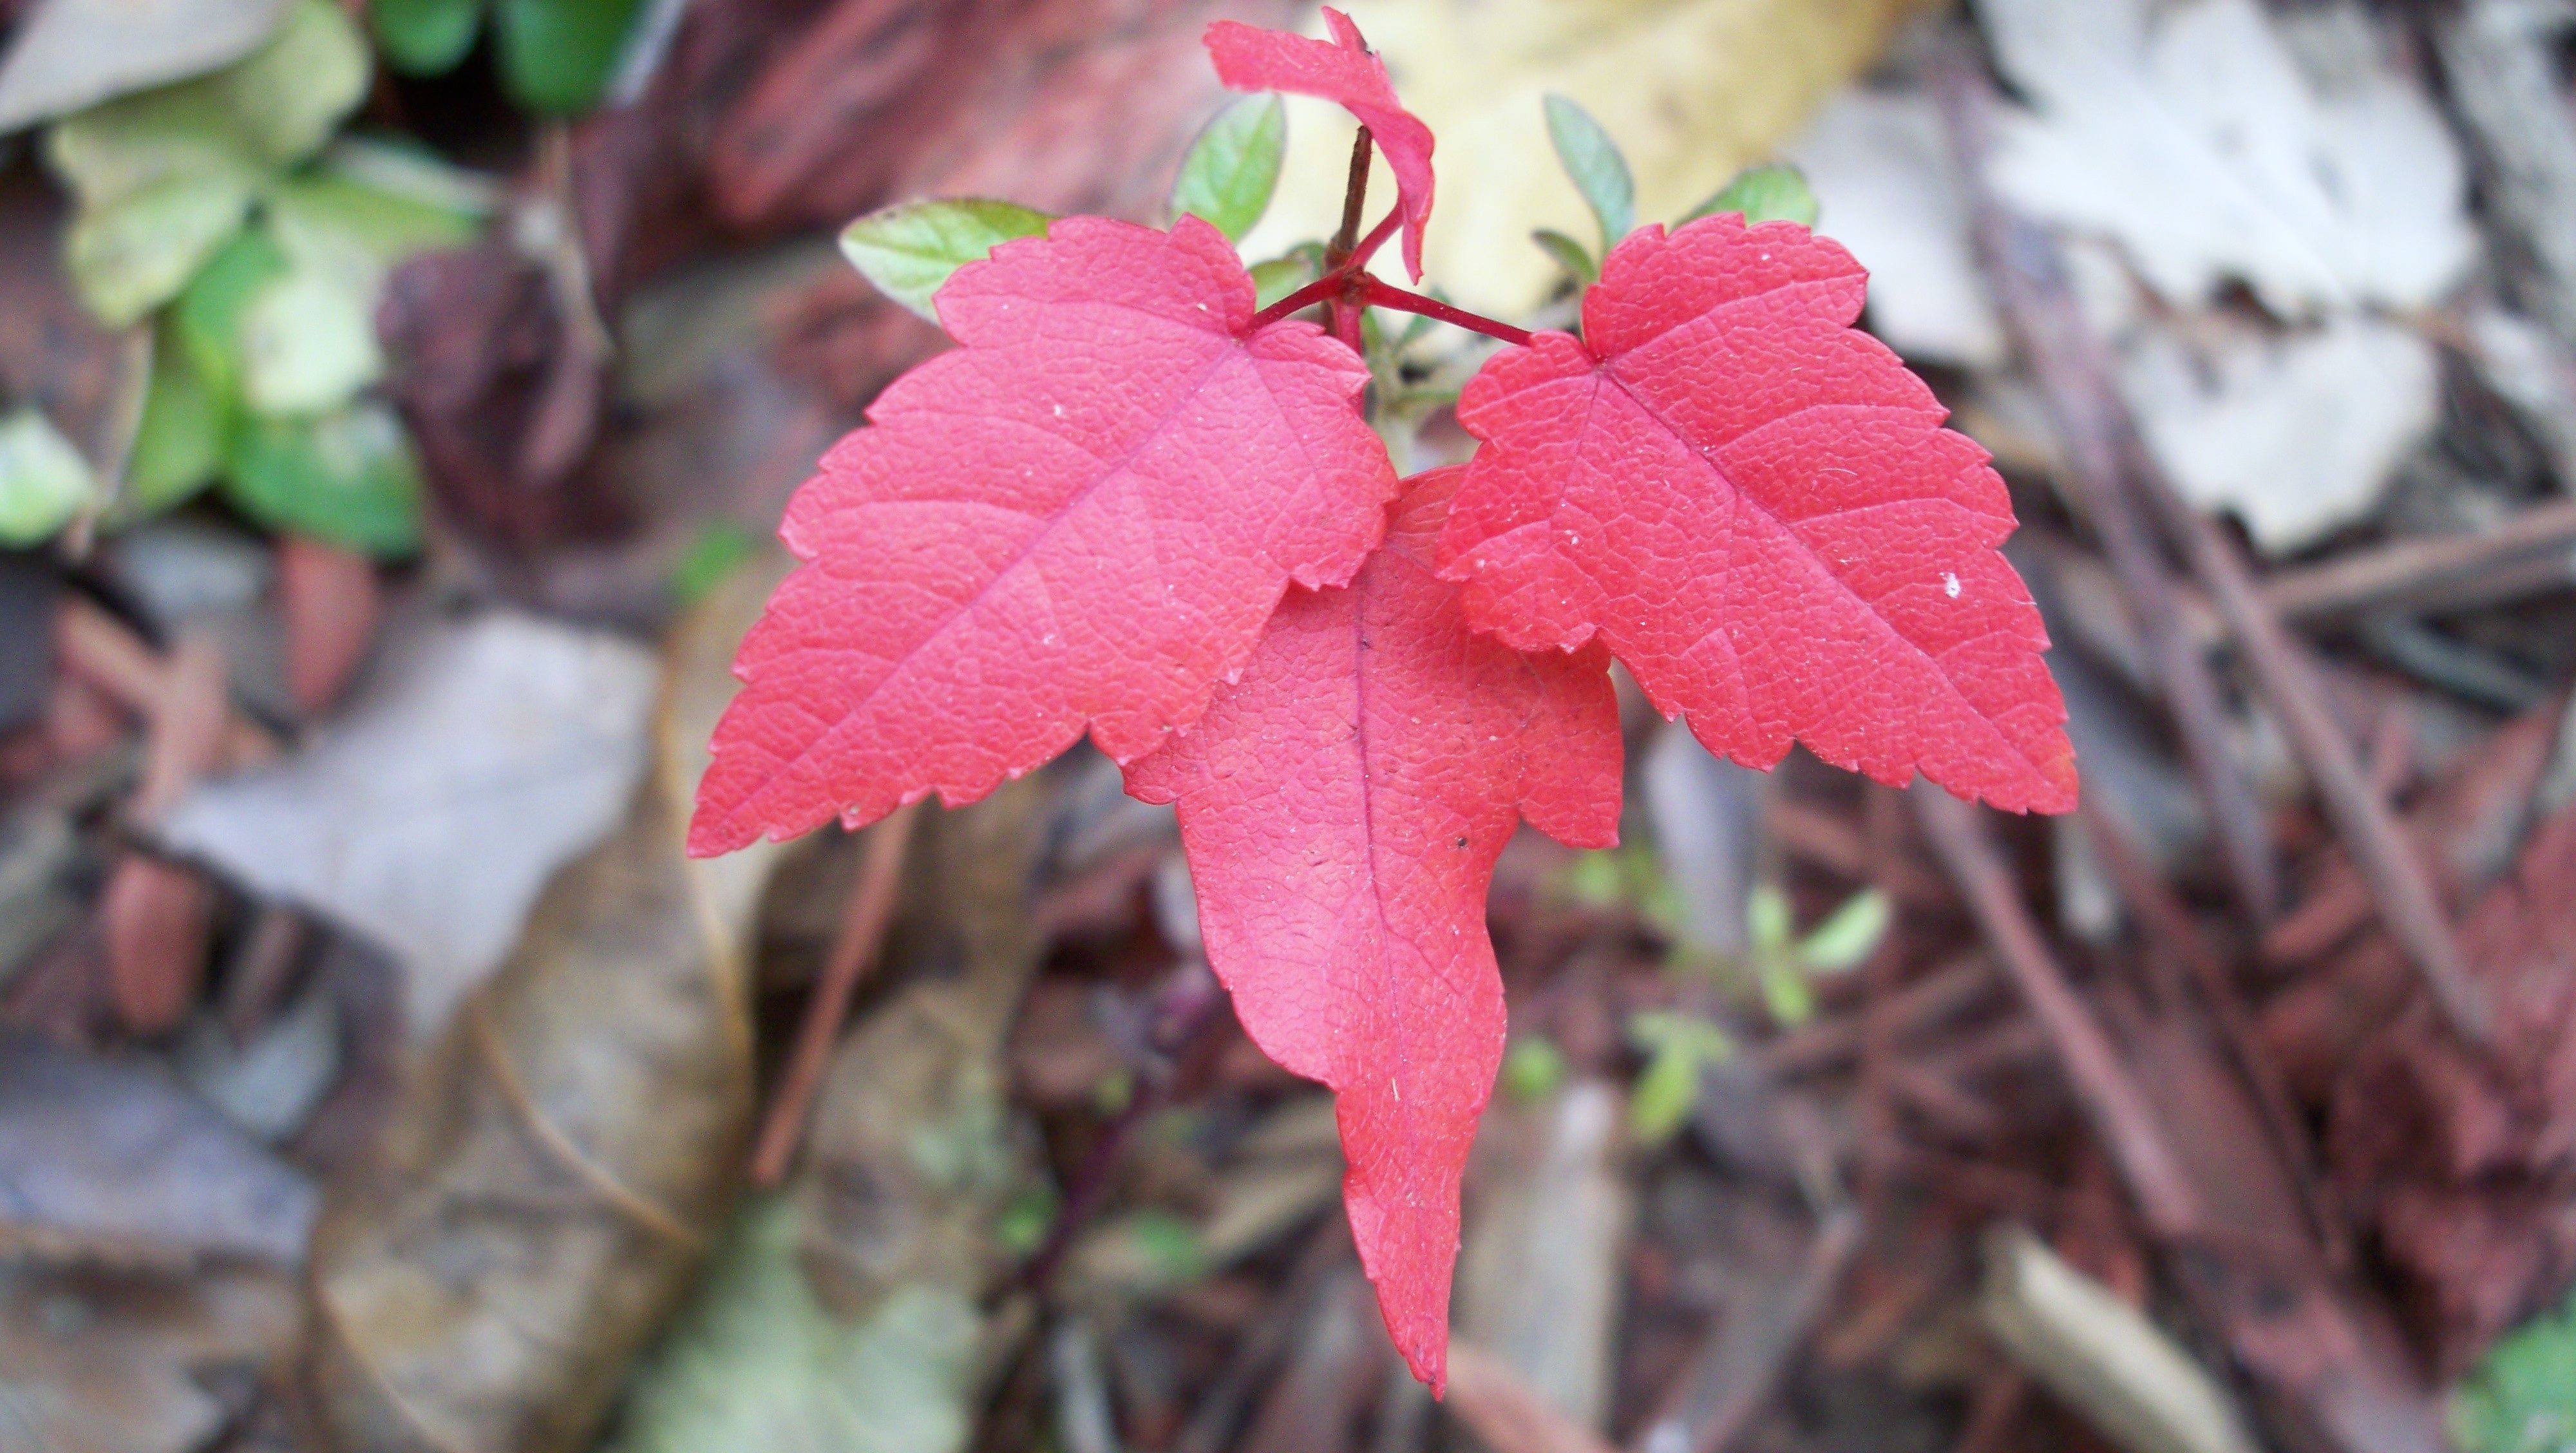
tree, nature, outdoor, blossom, plant, leaf, fall, flower, petal, red, autumn, botany, flora, season, maple, wildflower, leaves, shrub, seasonal, october, macro photography, flowering plant, annual plant, land plant